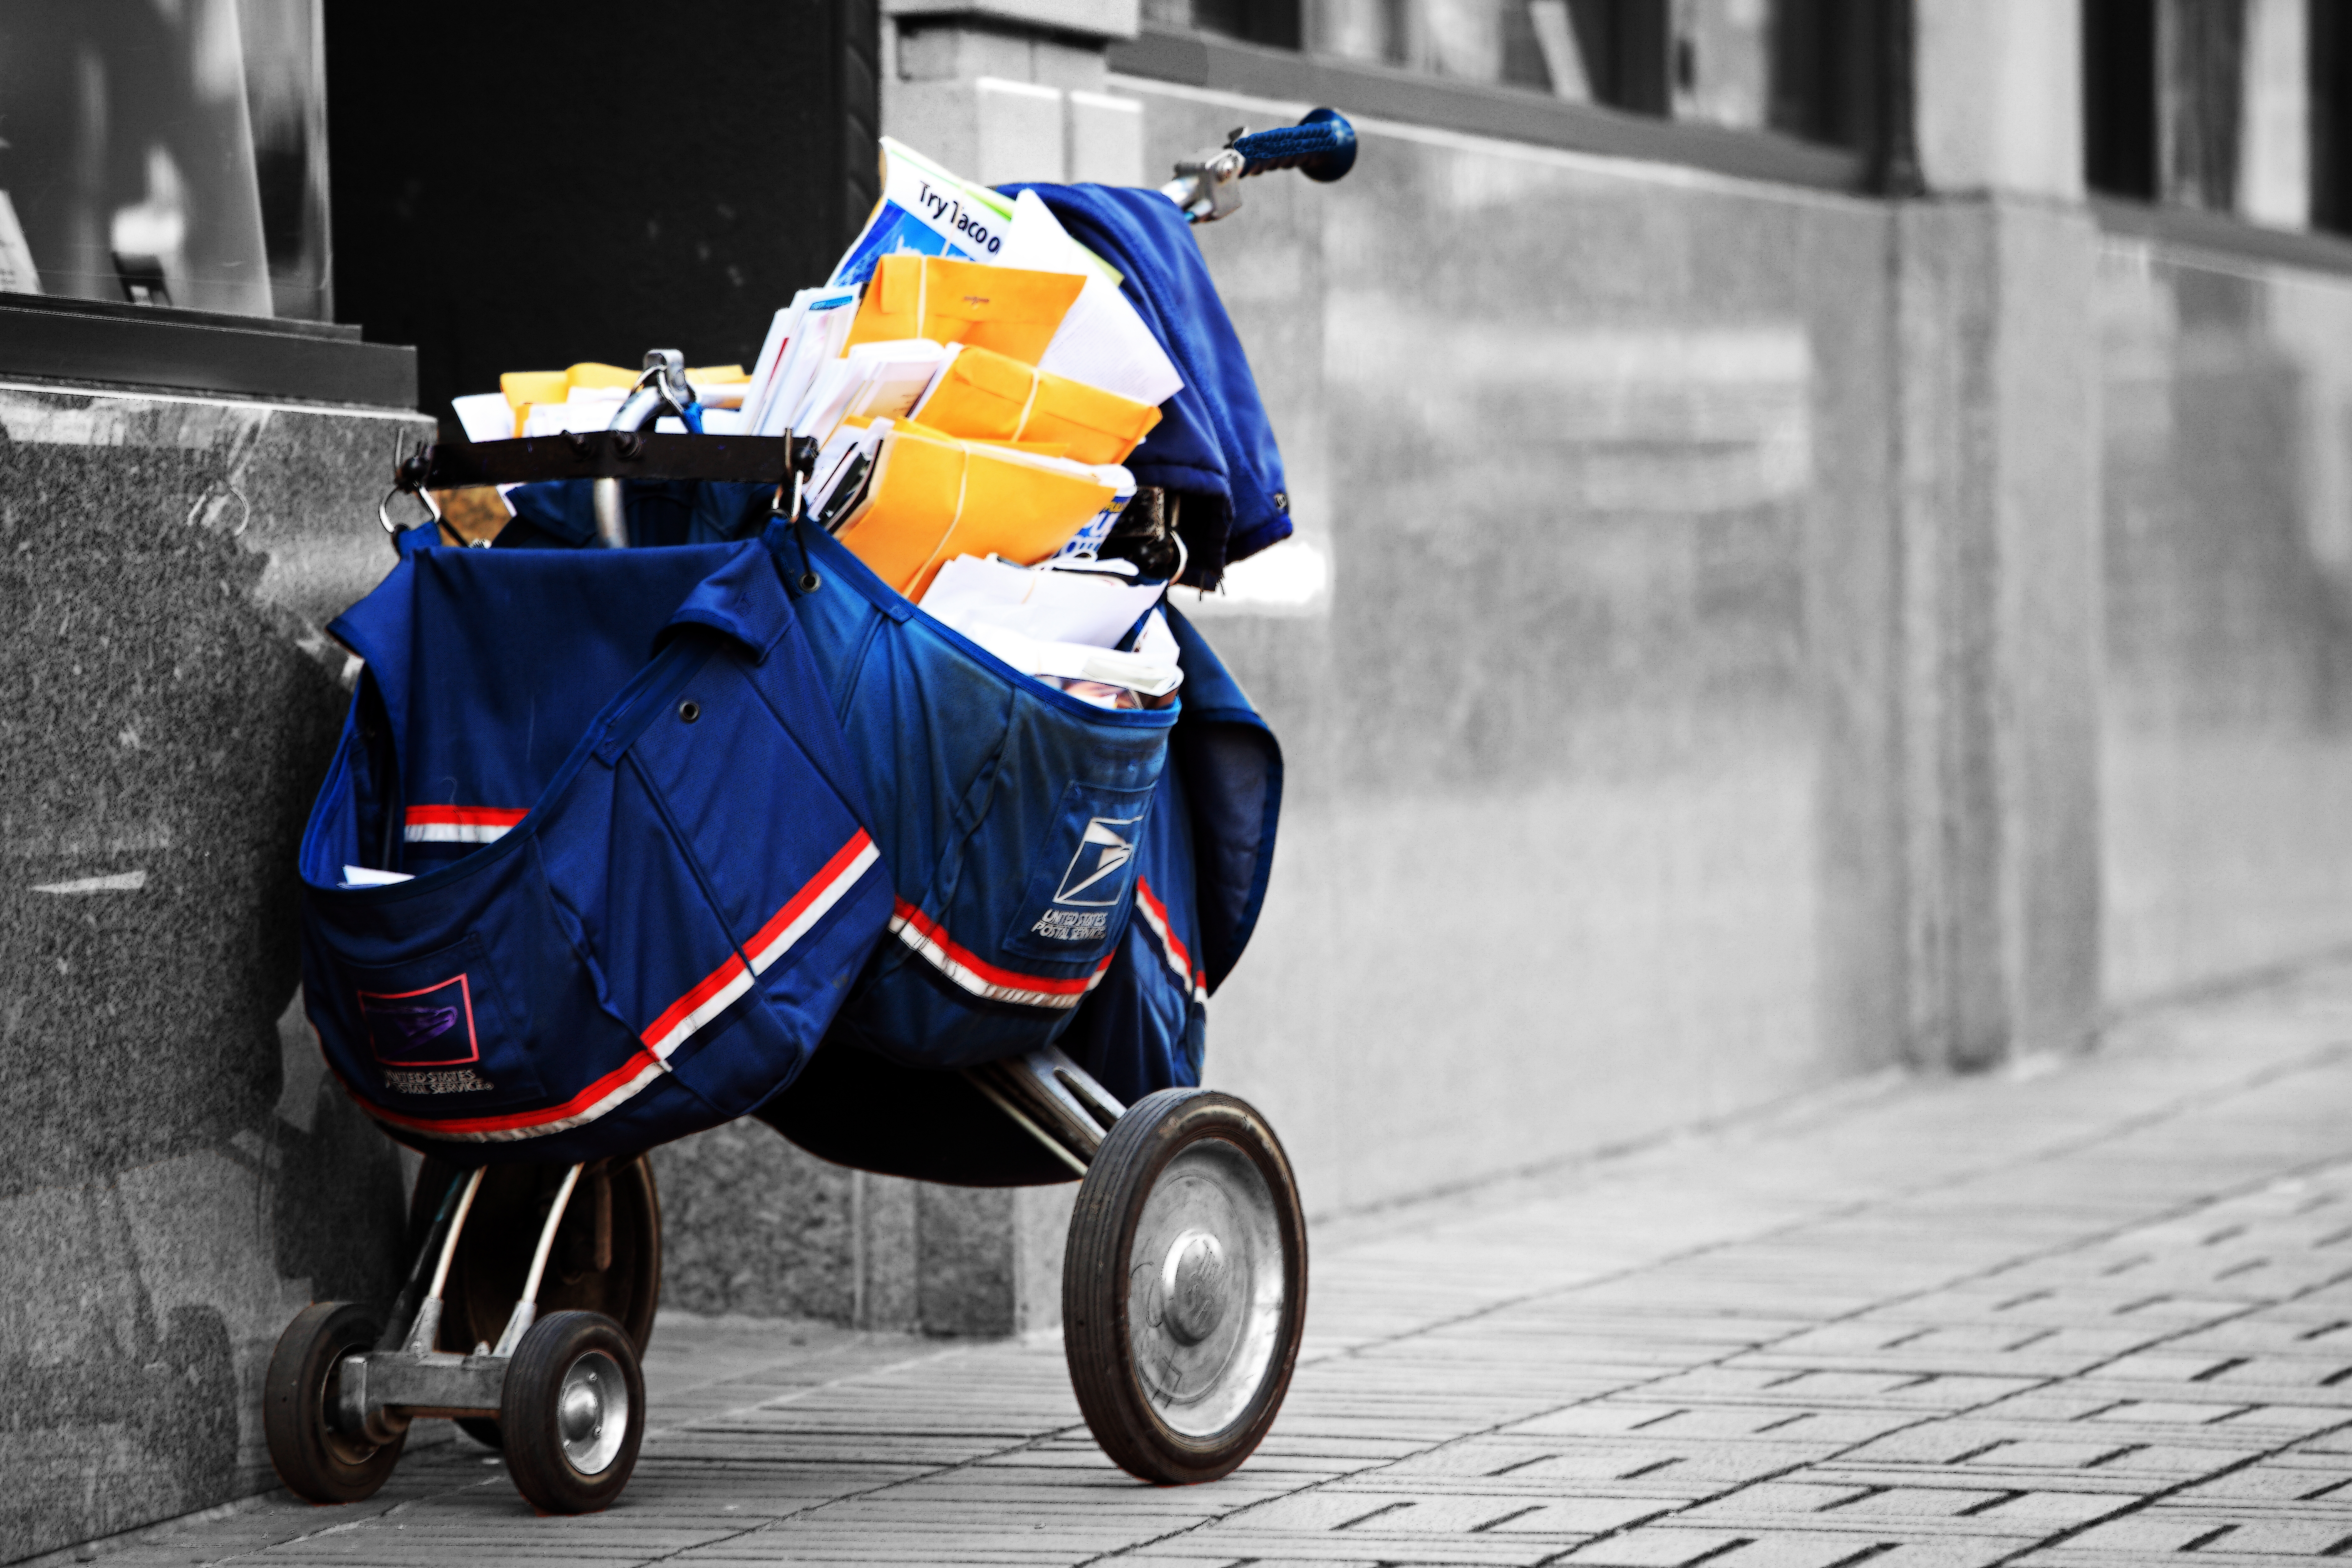
car, cart, bicycle, vehicle, motorcycle, color, canon, mail, eos, mark, ii, 5d, day, april, united, tax, selective, states, ian, sane, vaseline, unattended, 15tth, baby carriage